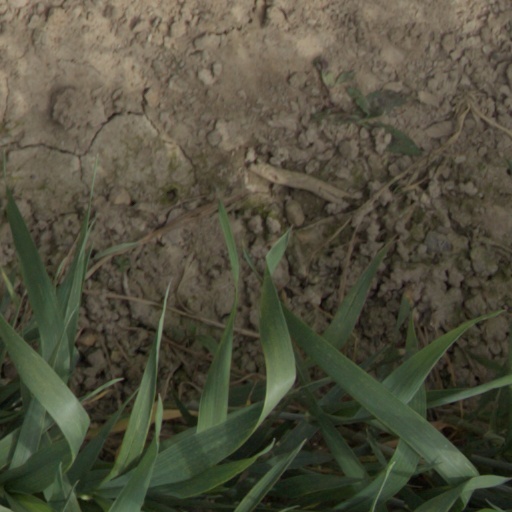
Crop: wheat